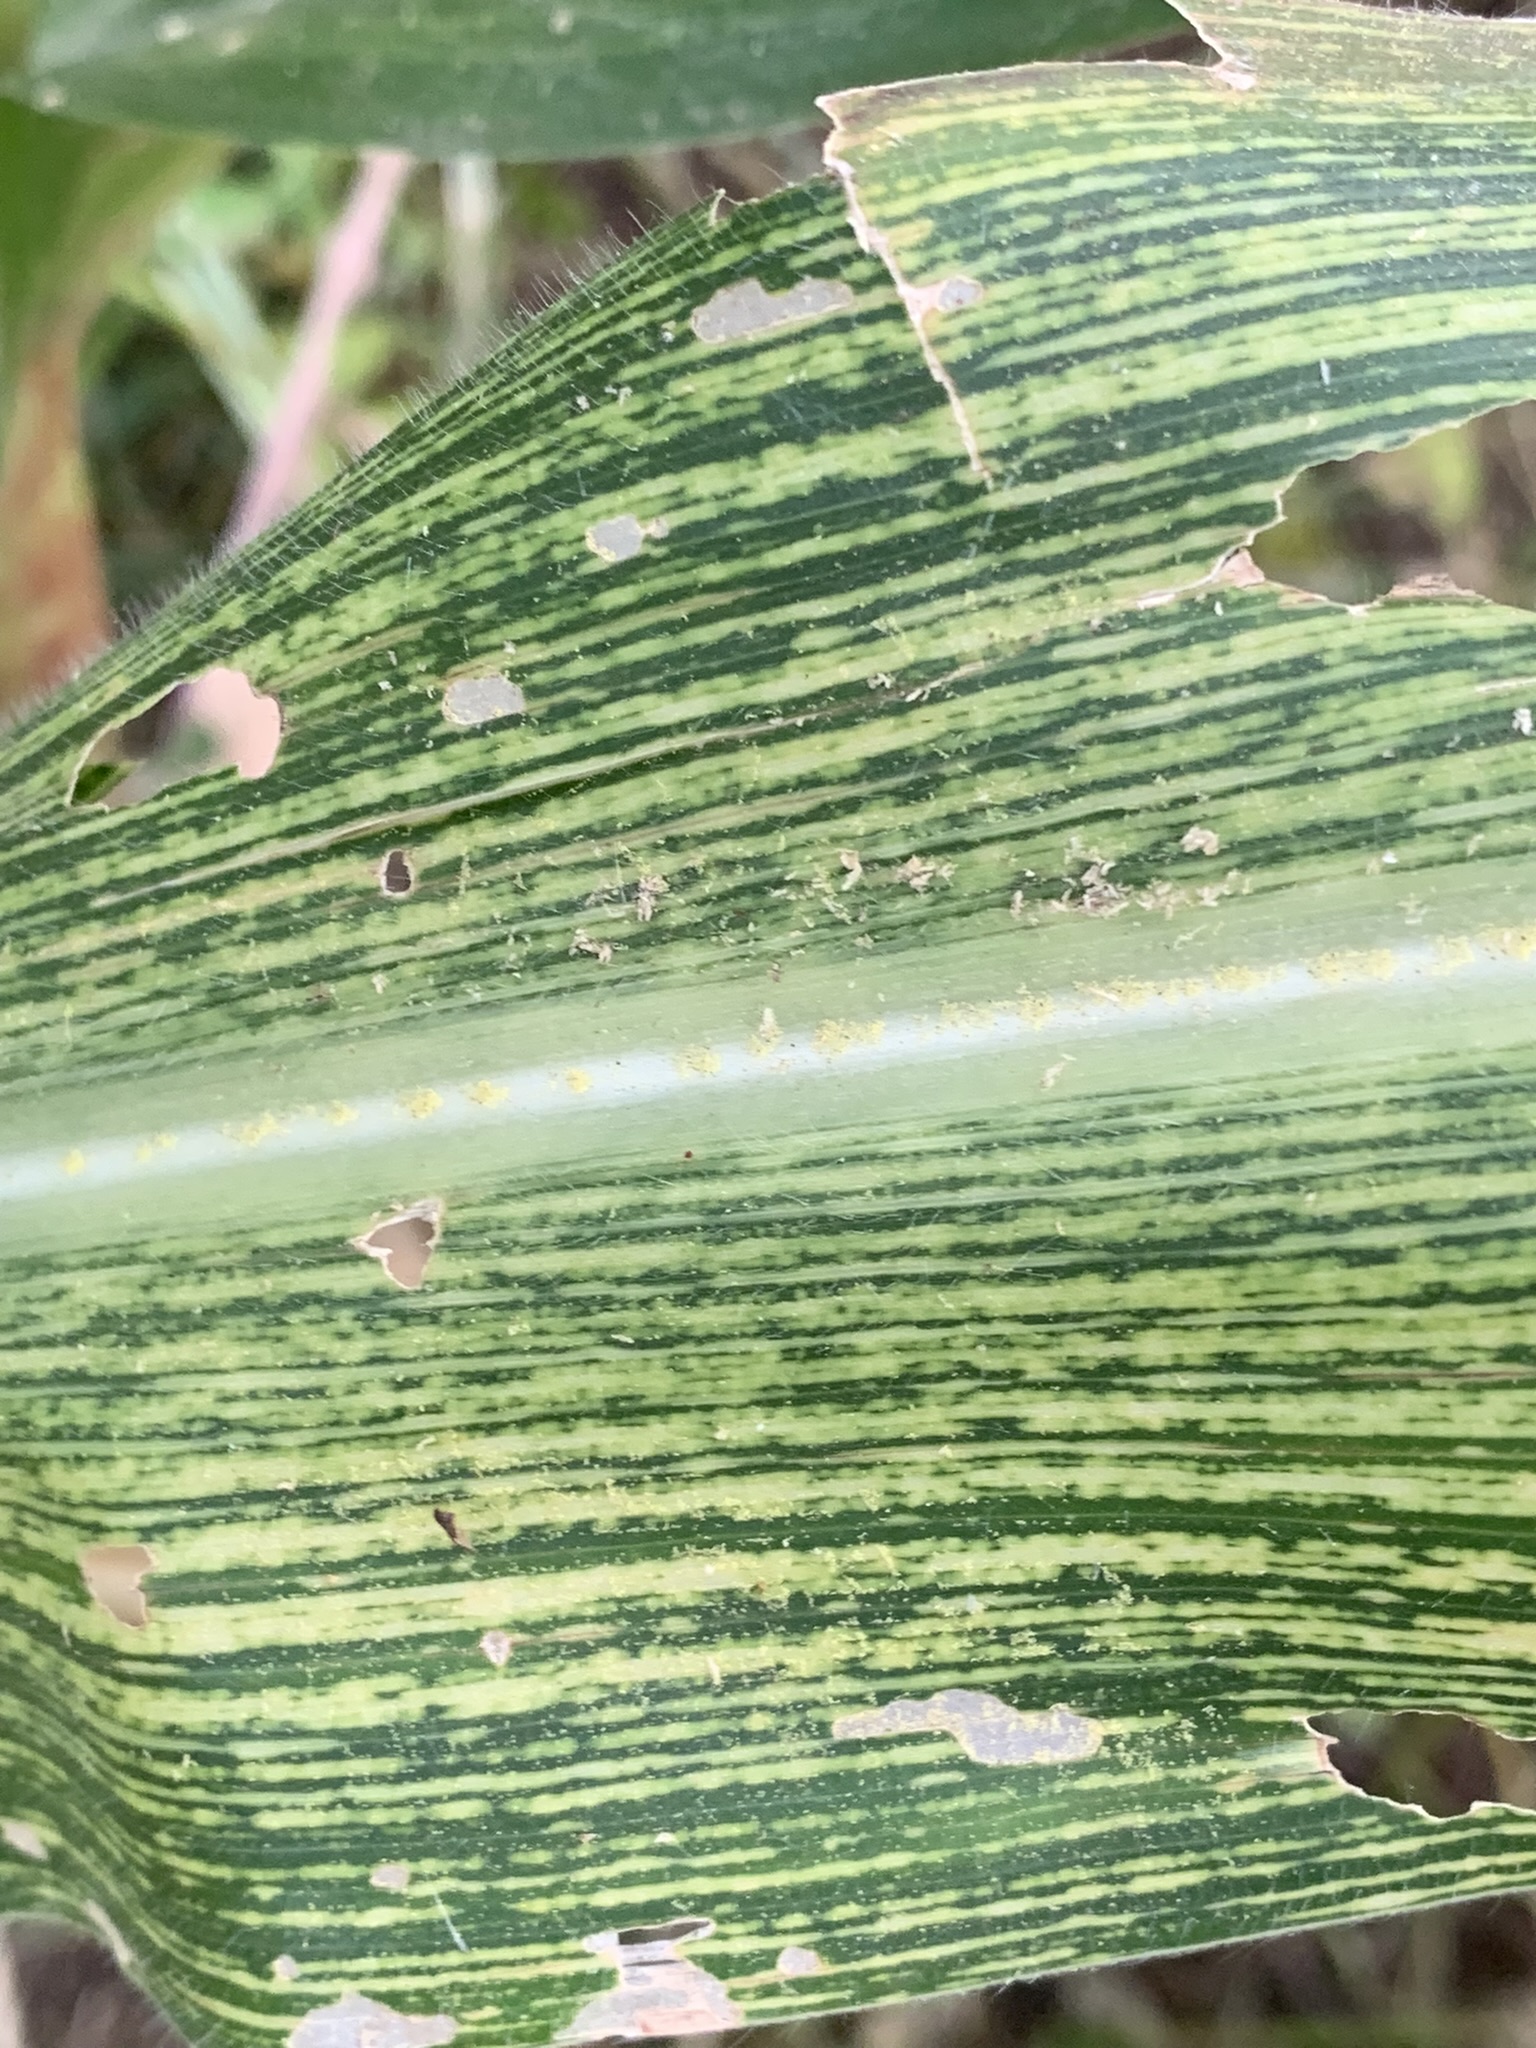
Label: MSV